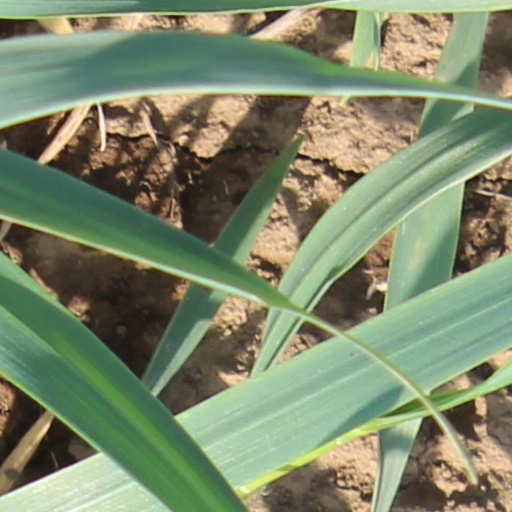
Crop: wheat